In situ hybridization

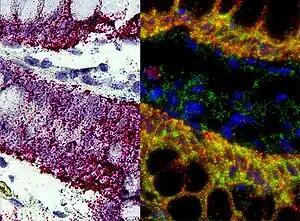
RNA "in situ" hybridization - KRT5 and housekeeping gene in human melanoma FFPE tissue section - visualized under brightfield and fluorescence microscope

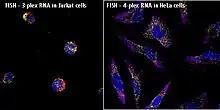
Multiplex RNA visualization in cells using ViewRNA FISH Assays

"In situ" hybridization (ISH) is a type of hybridization that uses a labeled complementary DNA, RNA or modified nucleic acid strand (i.e., a probe) to localize a specific DNA or RNA sequence in a portion or section of tissue ("in situ") or if the tissue is small enough (e.g., plant seeds, "Drosophila" embryos), in the entire tissue (whole mount ISH), in cells, and in circulating tumor cells (CTCs). This is distinct from immunohistochemistry, which usually localizes proteins in tissue sections.